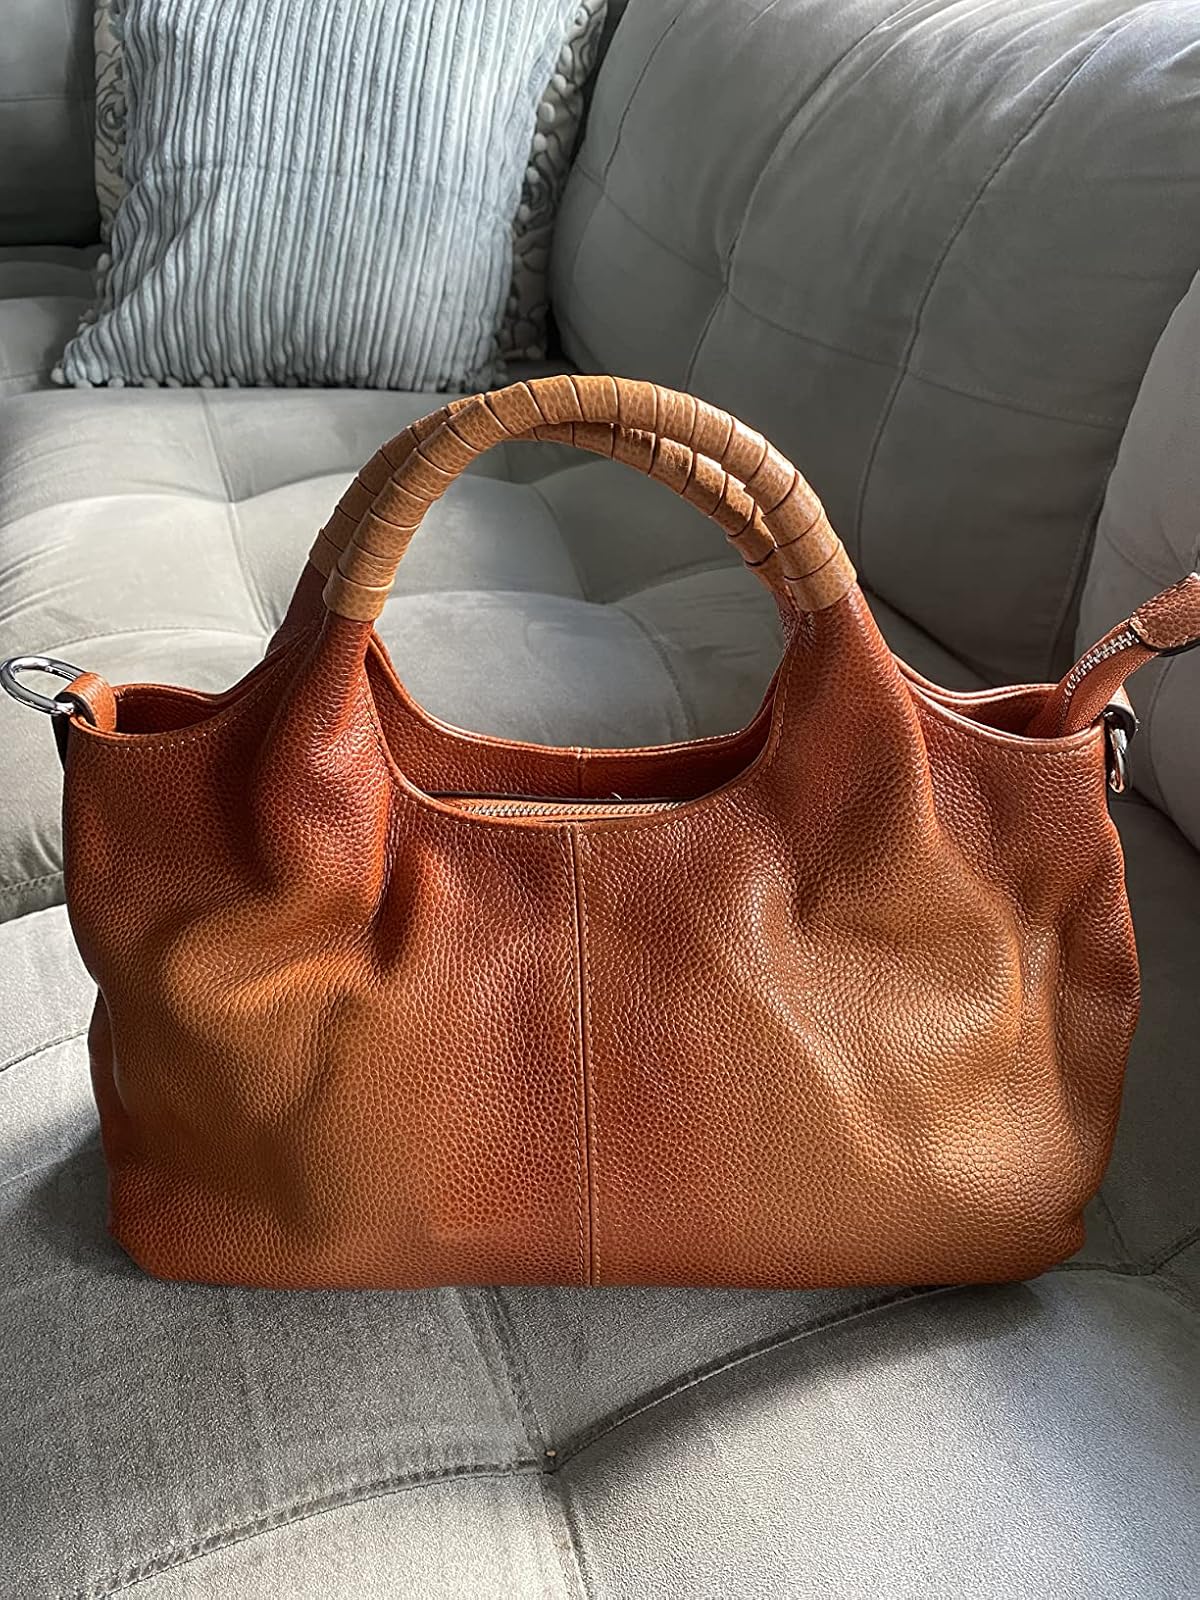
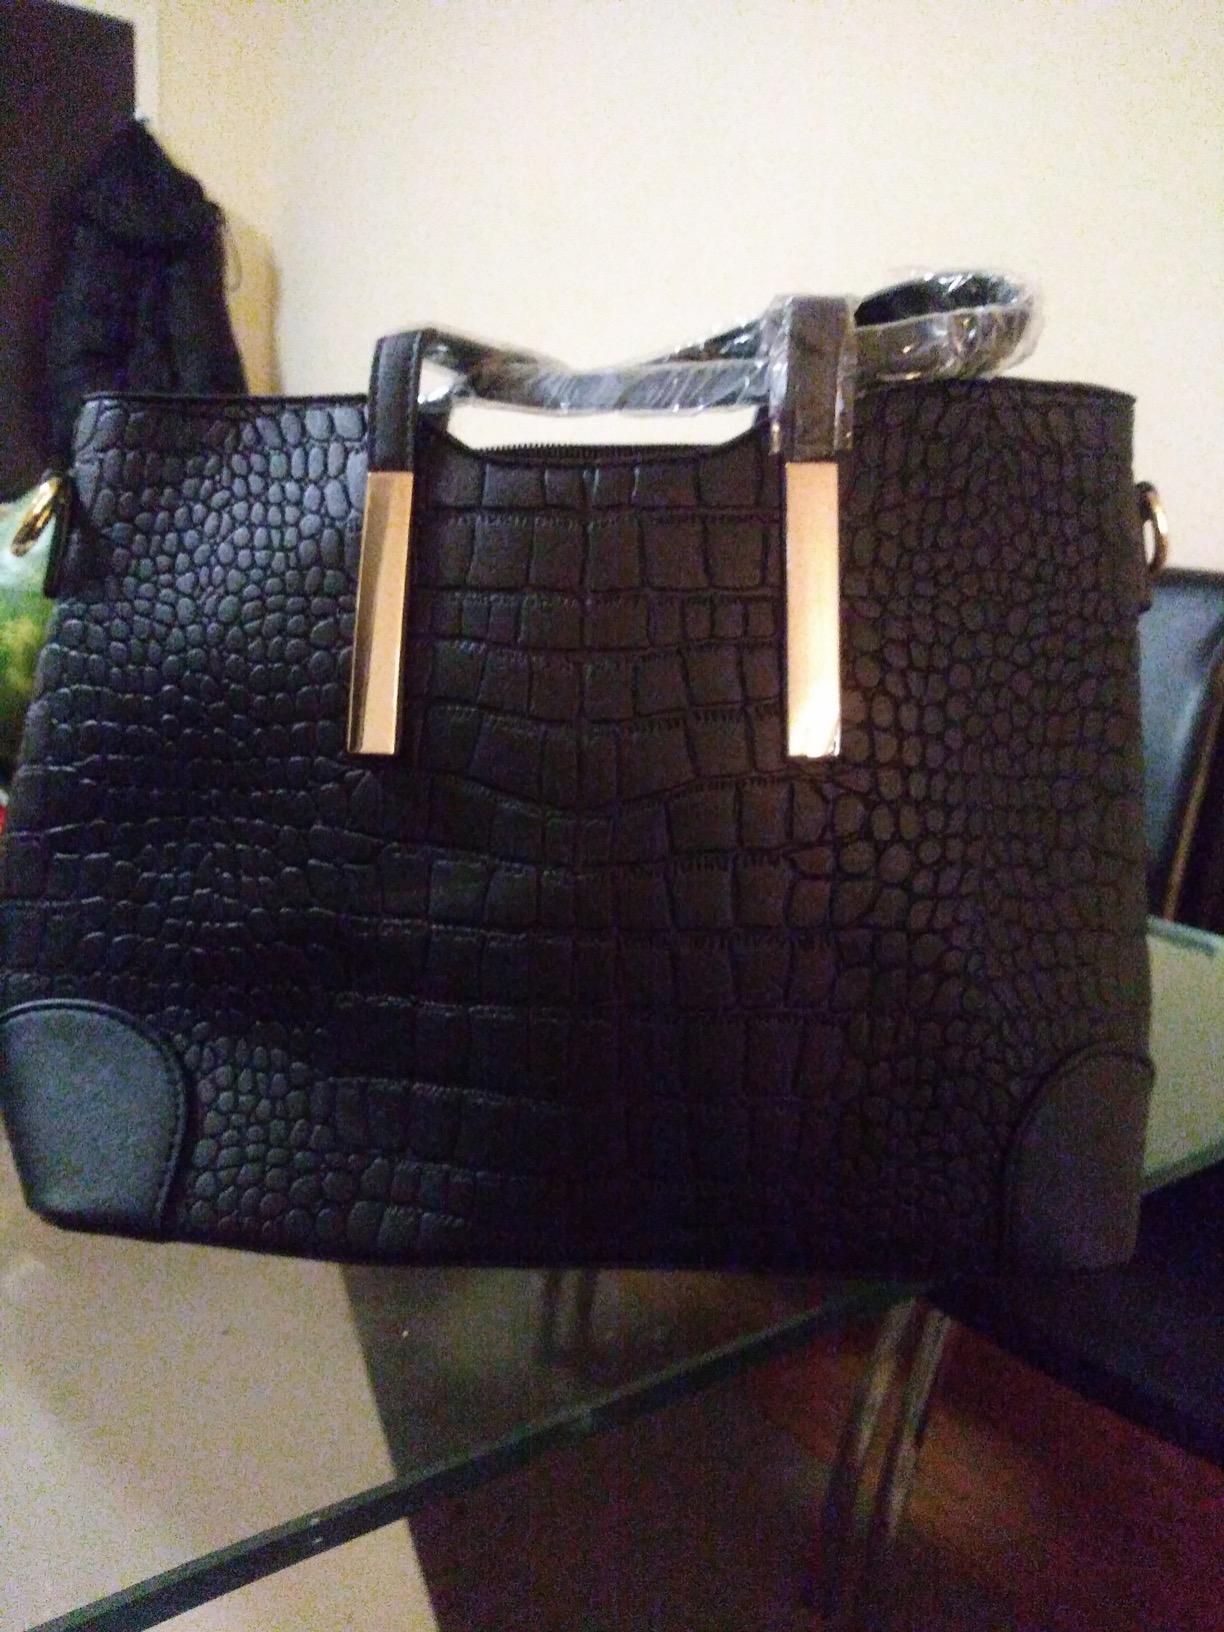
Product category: accessories_handbag
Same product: no